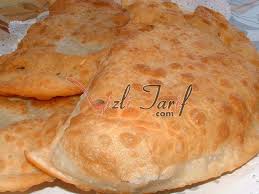
Yemek: borek